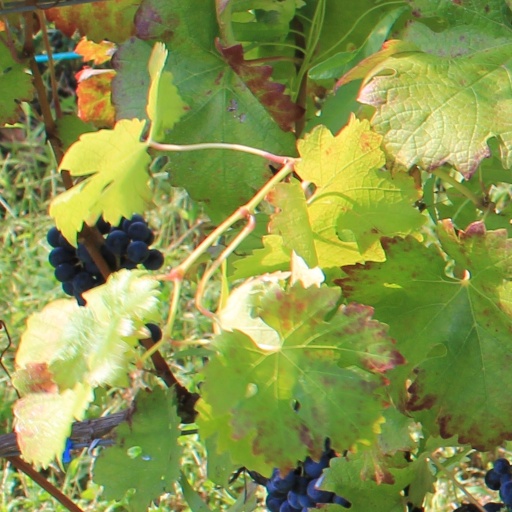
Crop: grape